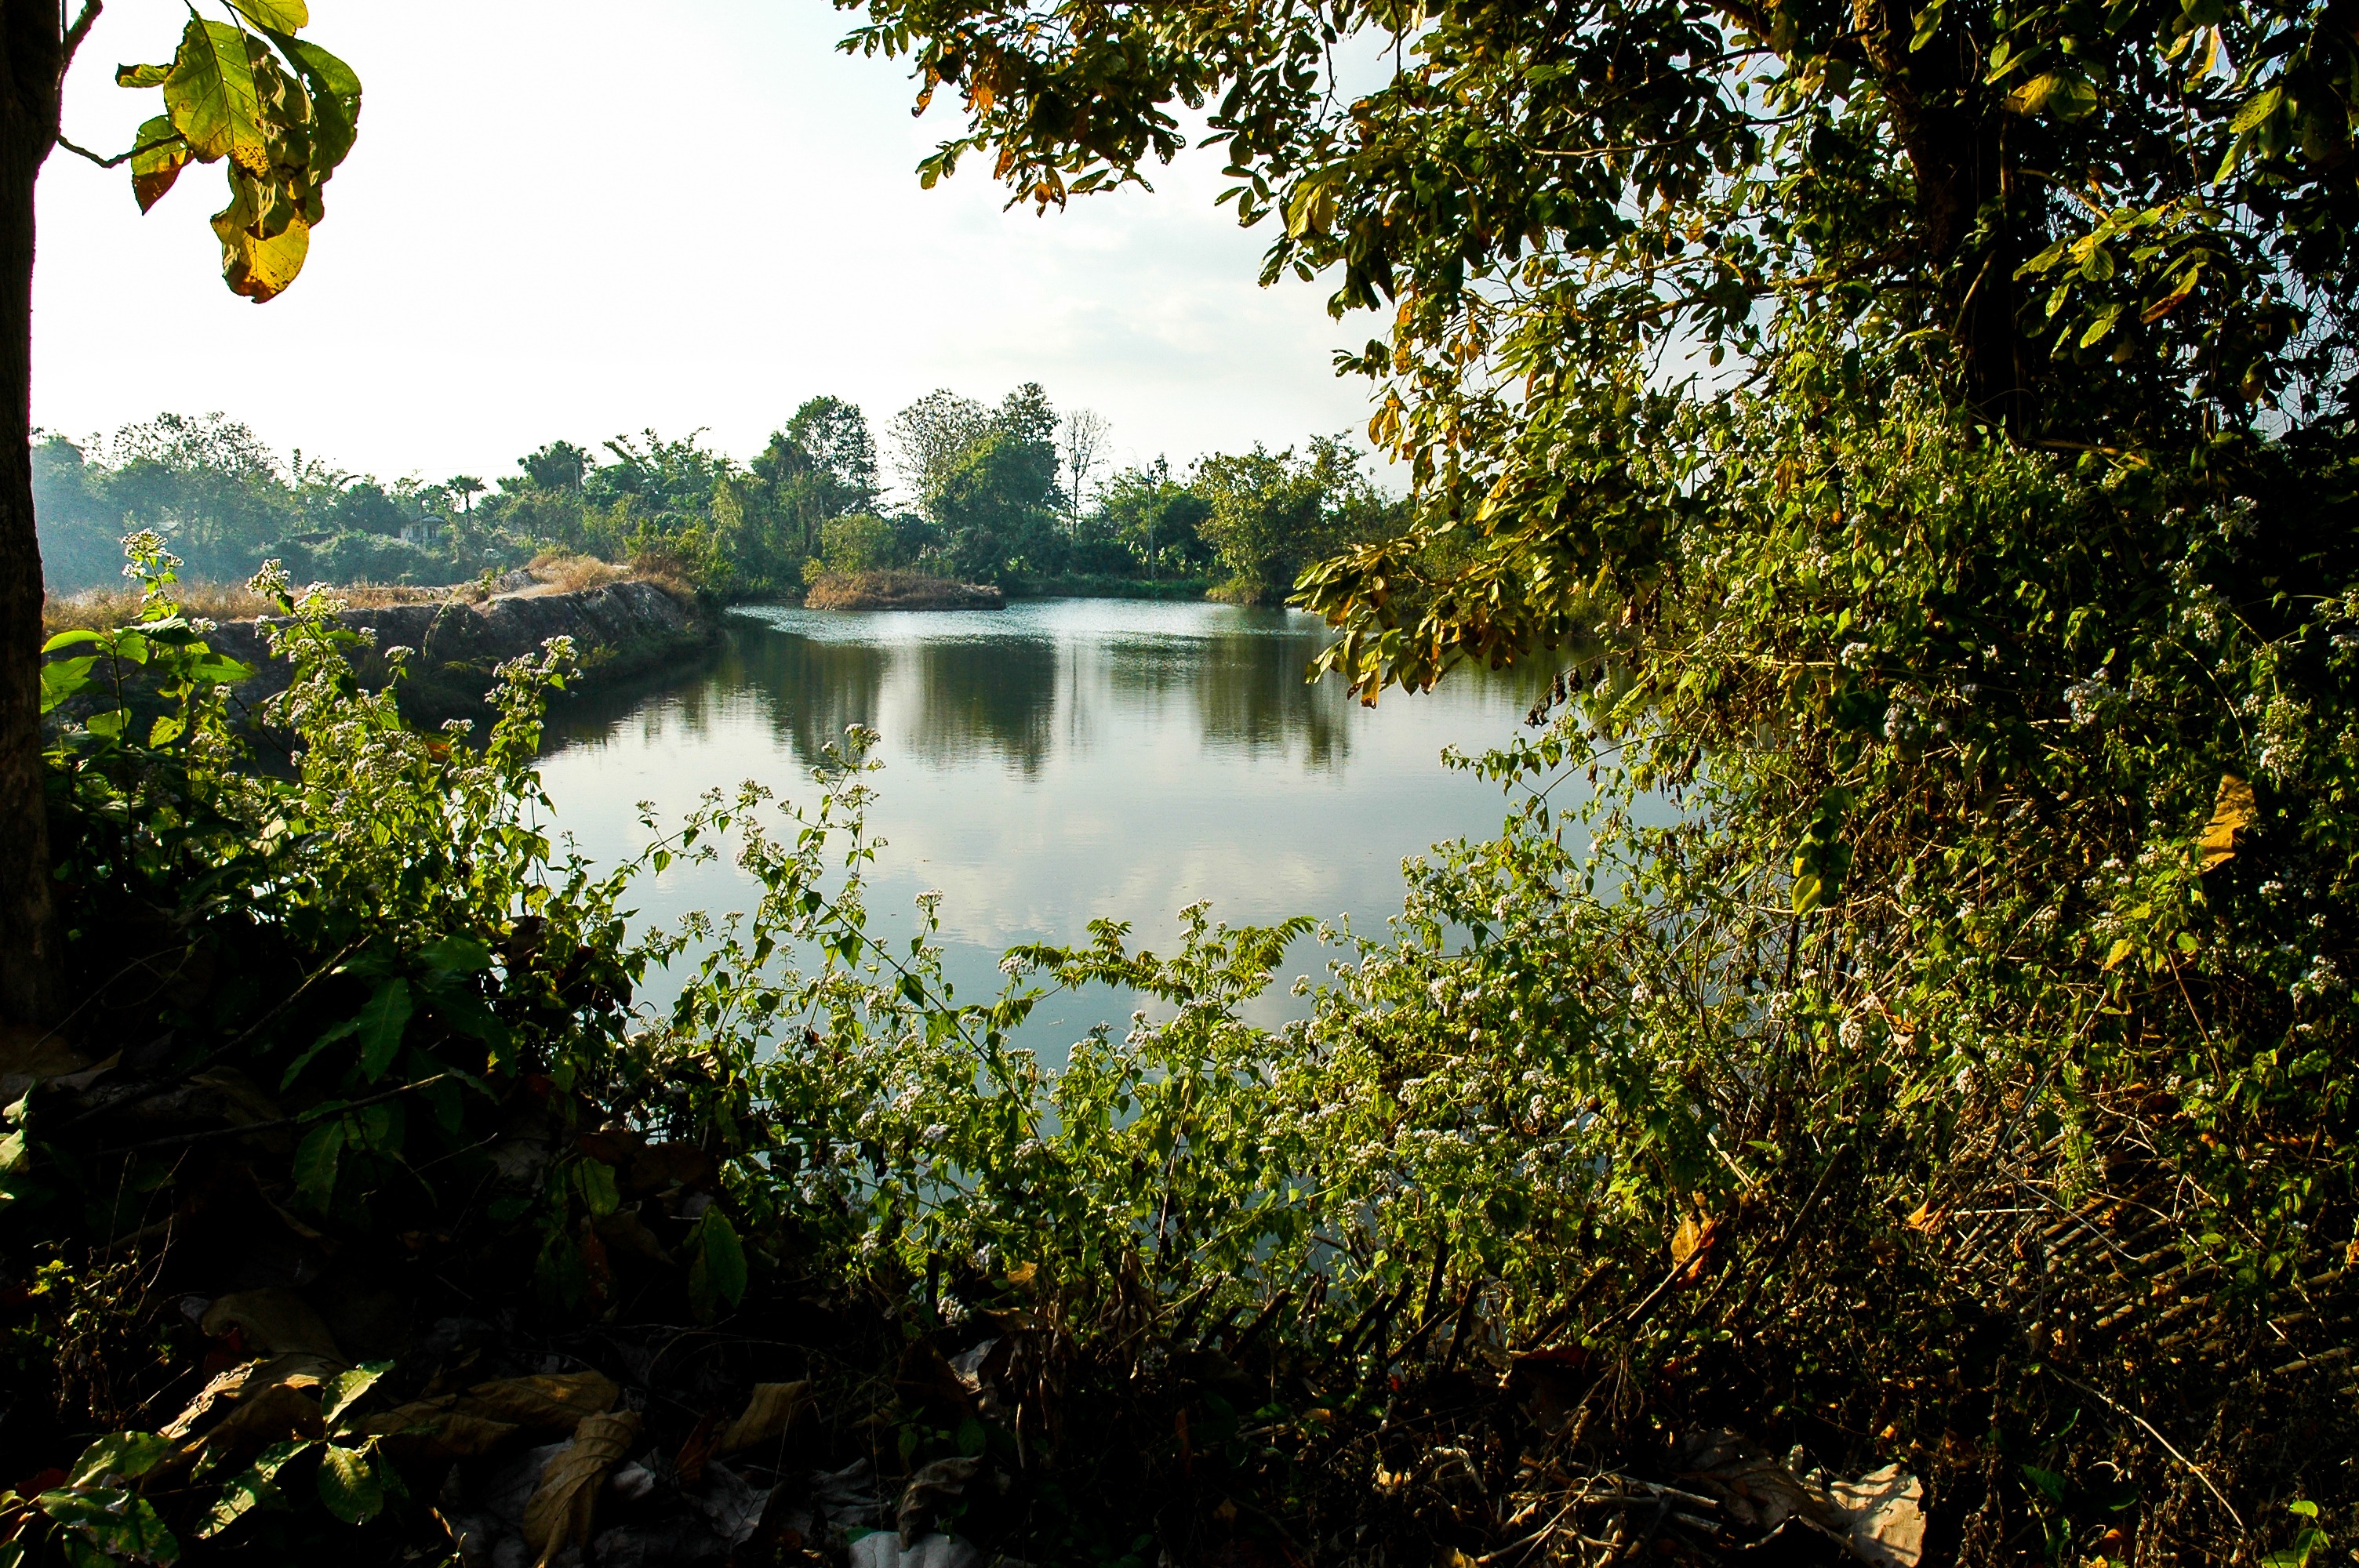
landscape, tree, water, nature, forest, grass, swamp, plant, sky, sunlight, leaf, lake, river, pond, reflection, jungle, autumn, reservoir, bank, vegetation, rainforest, shrubs, wetland, watercourse, nature reserve, bayou, riparian forest, water resources